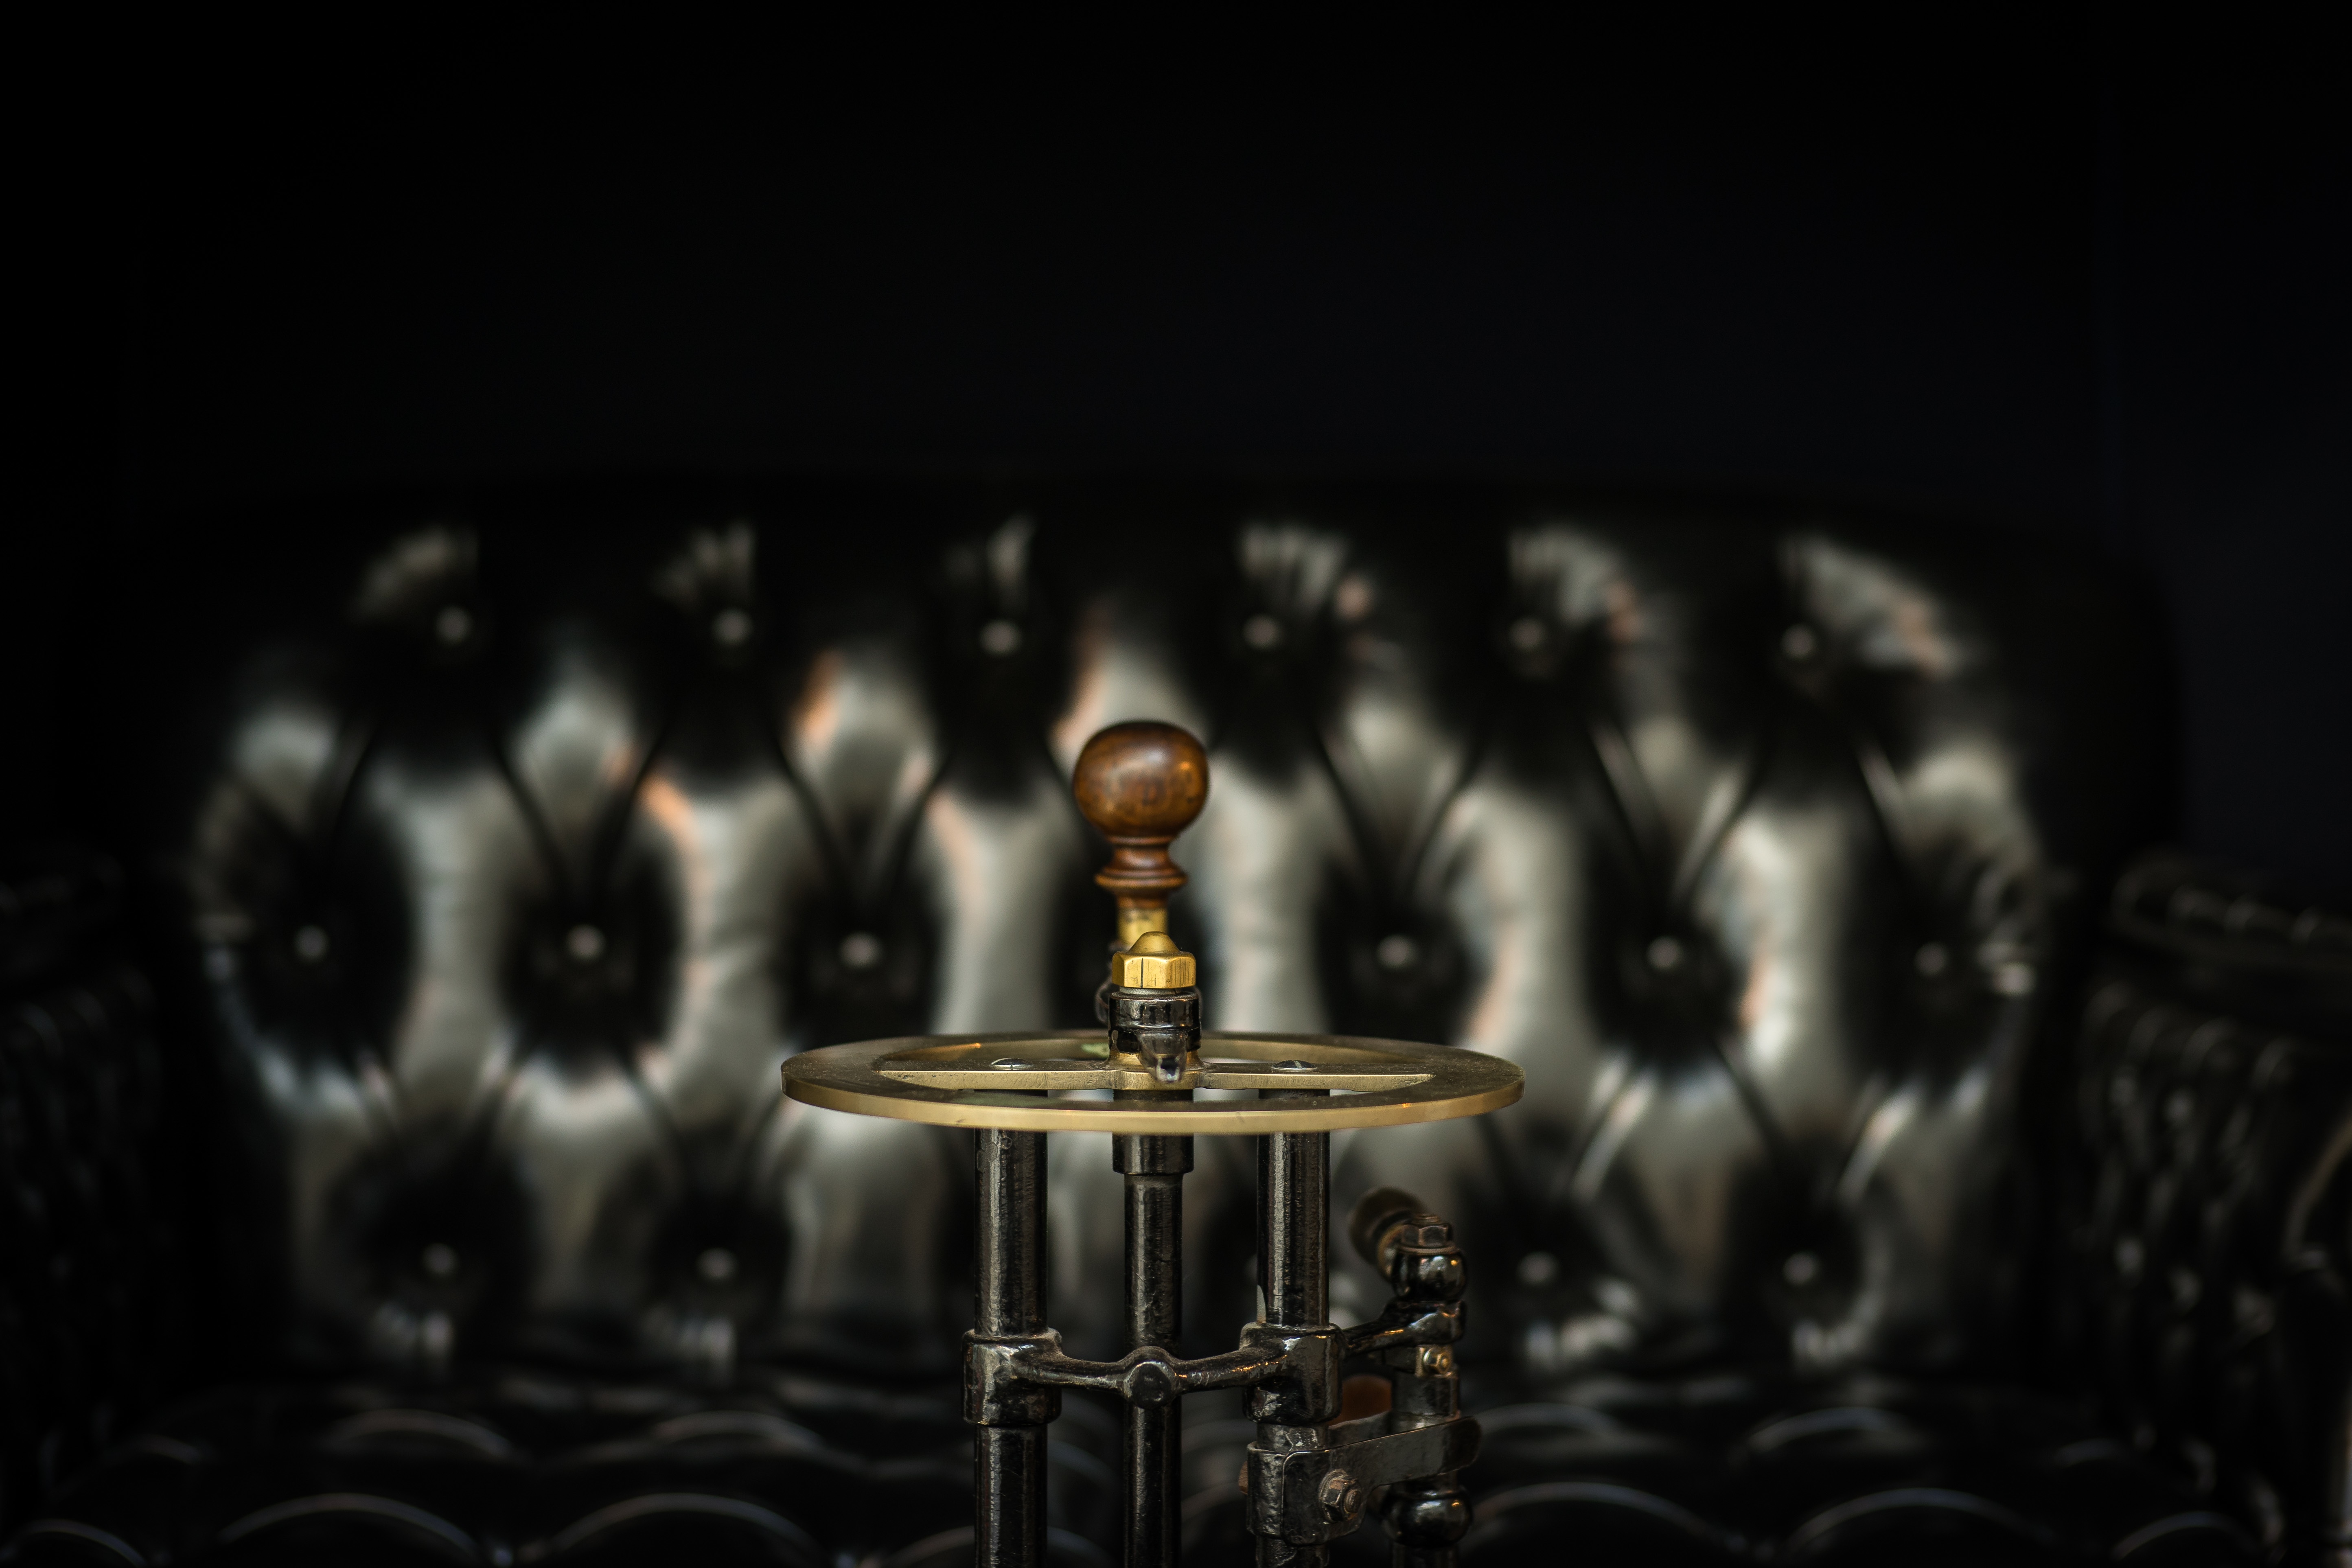
light, leather, night, vintage, darkness, steering wheel, black, lighting, couch, brass, still life photography